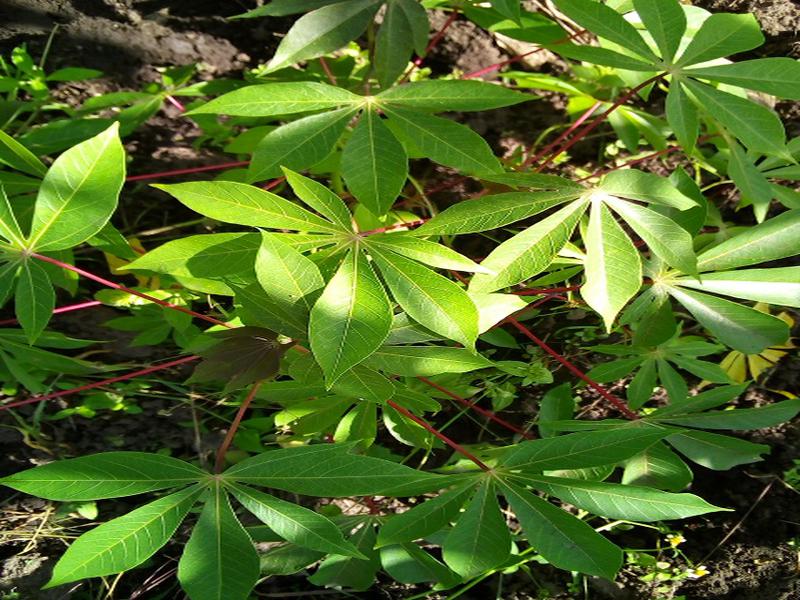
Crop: cassava
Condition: healthy